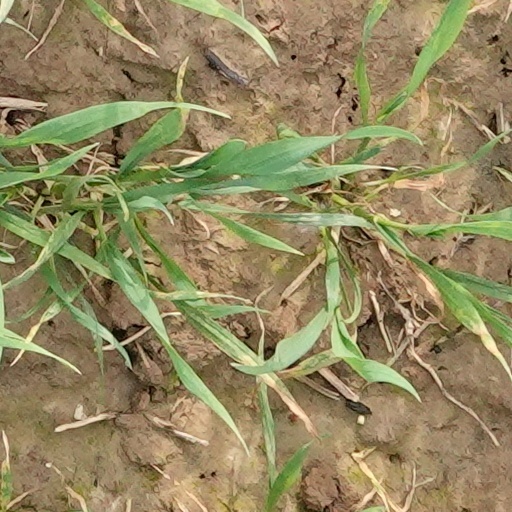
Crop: wheat